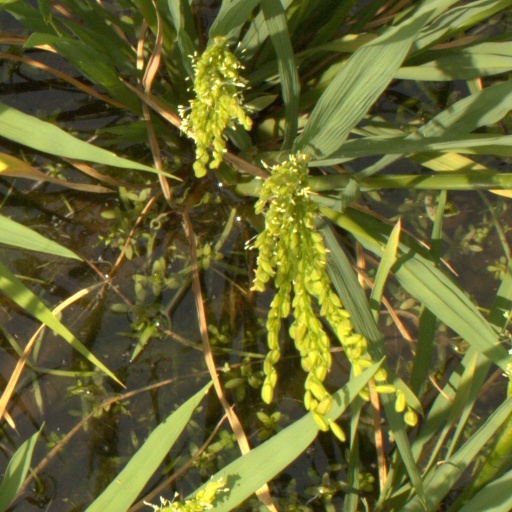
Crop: rice